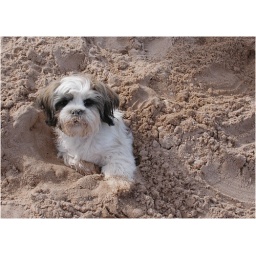
Puppy in sand at the beach